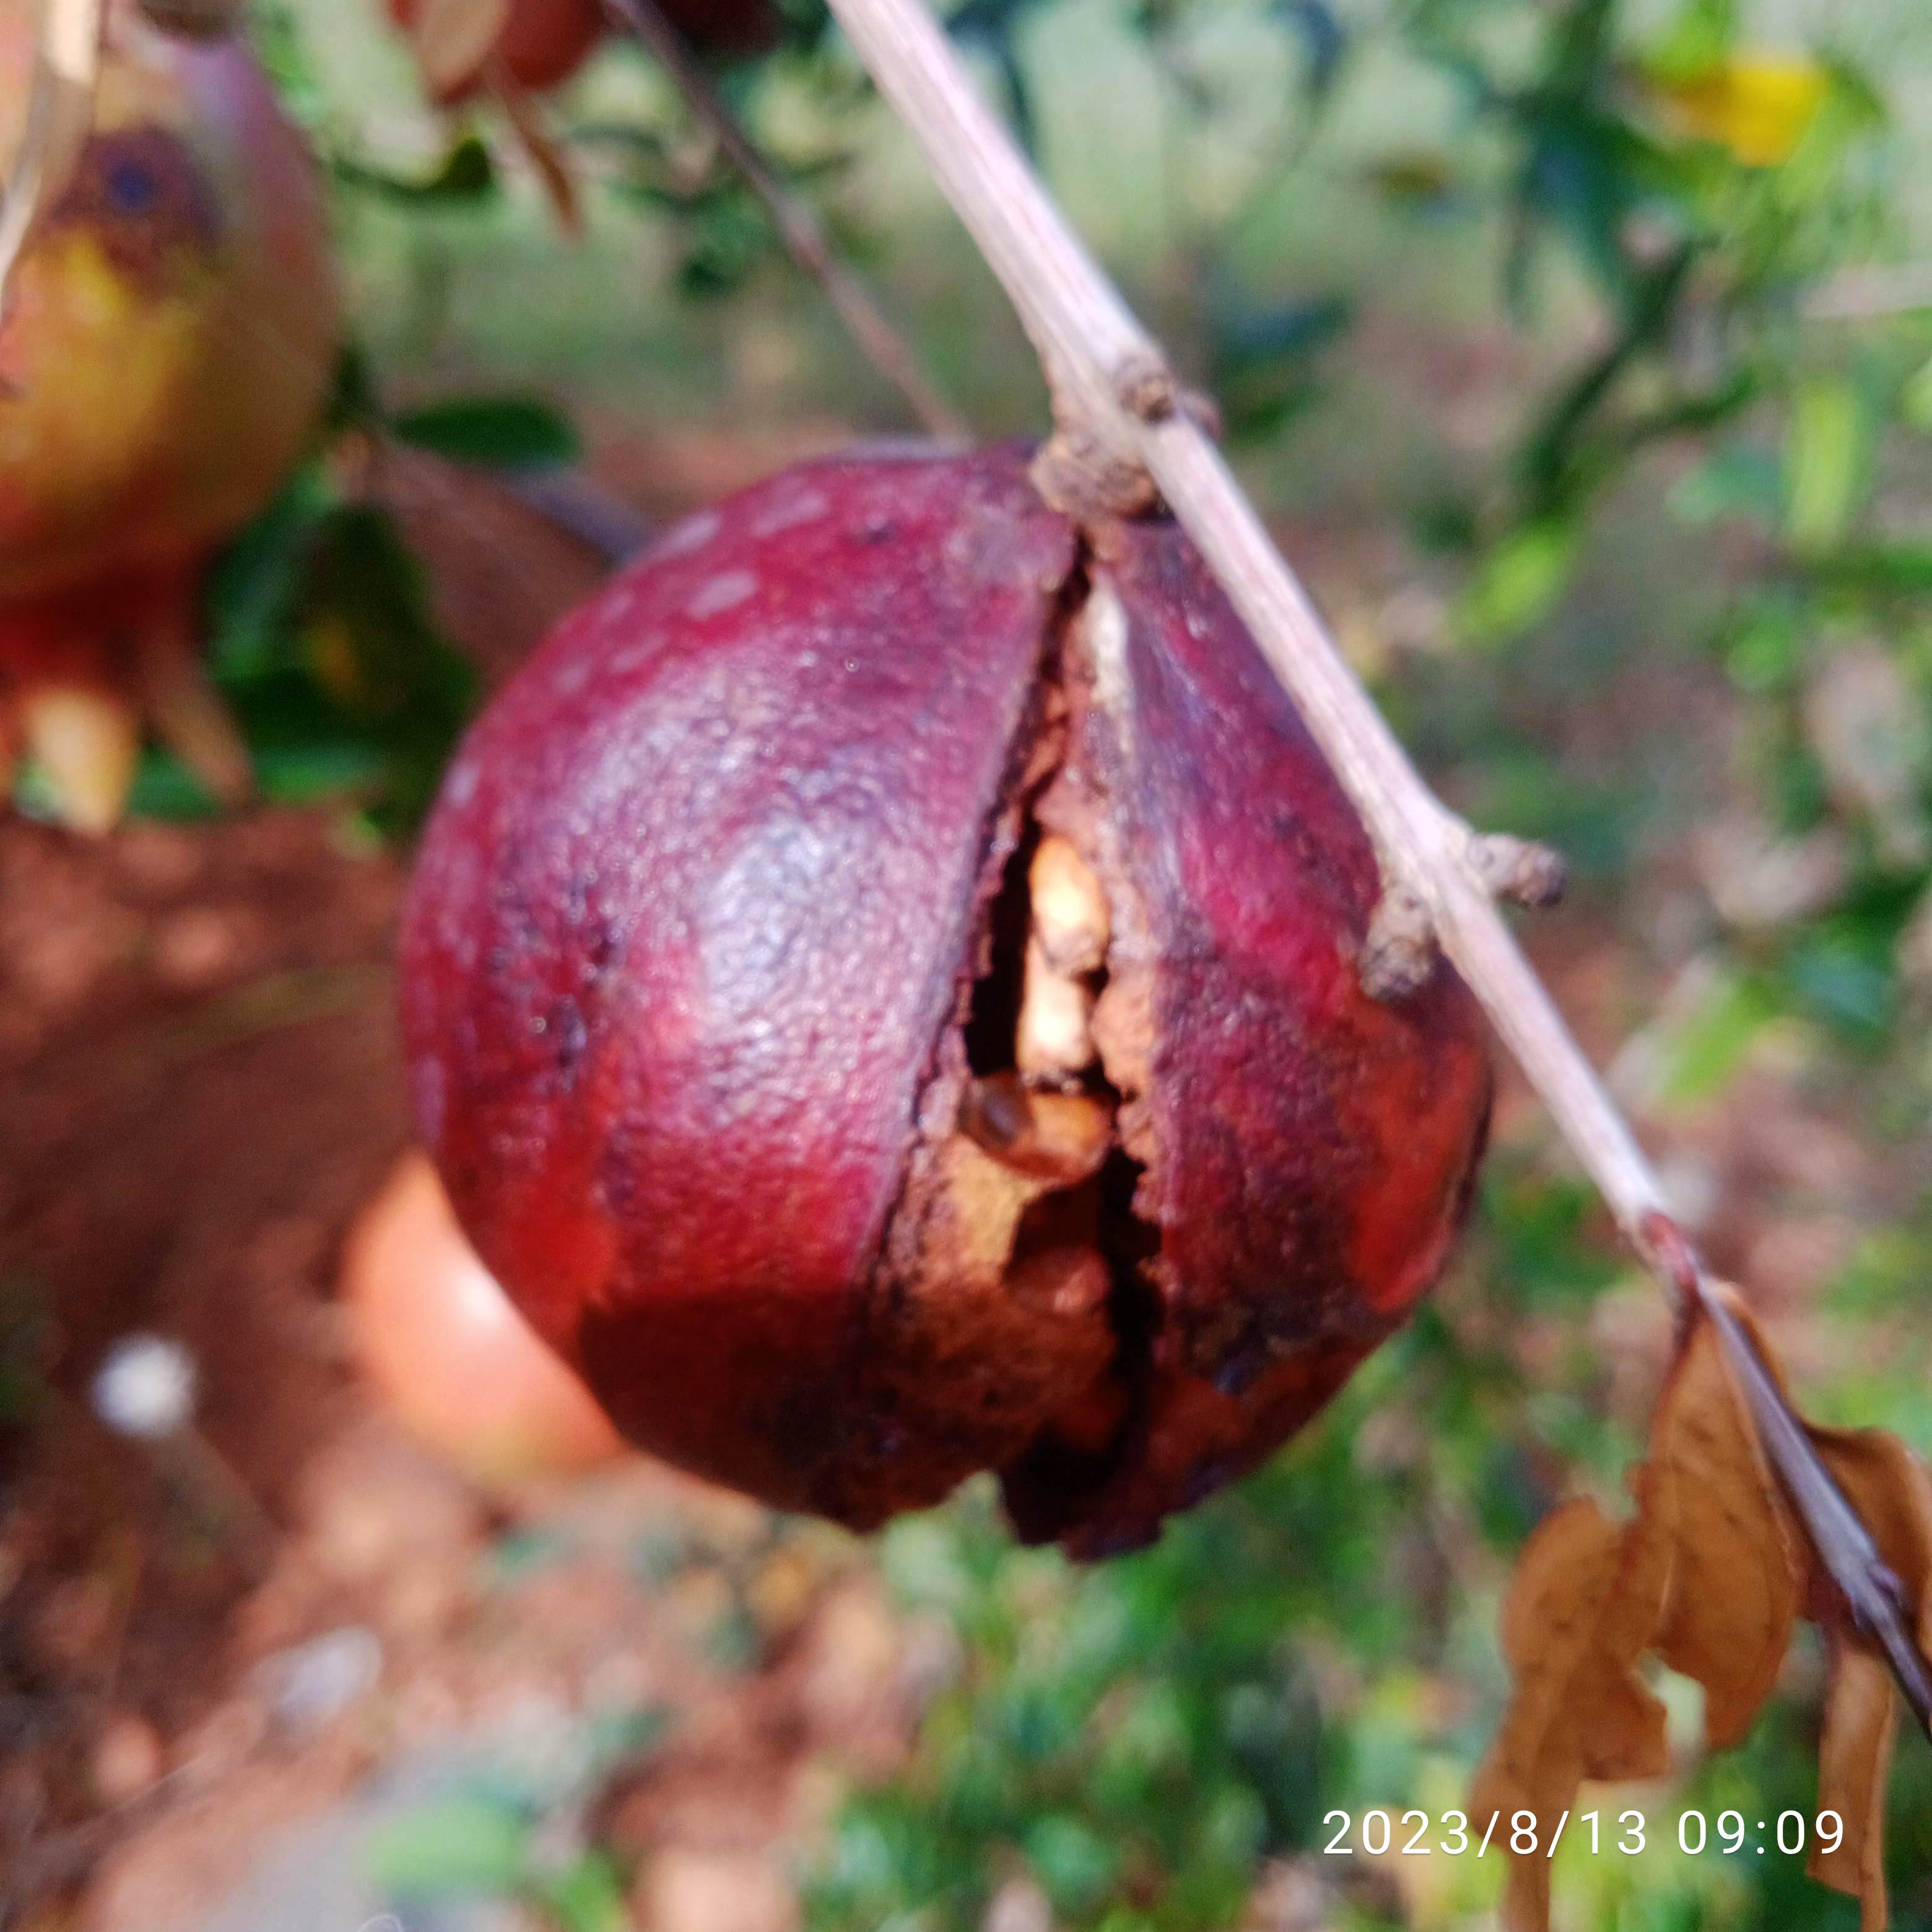
Label: Bacterial_Blight